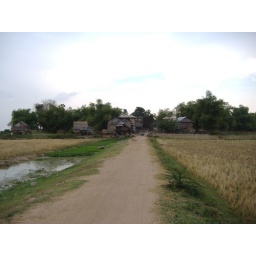
The road leading to the village with the first houses in the girls' village.